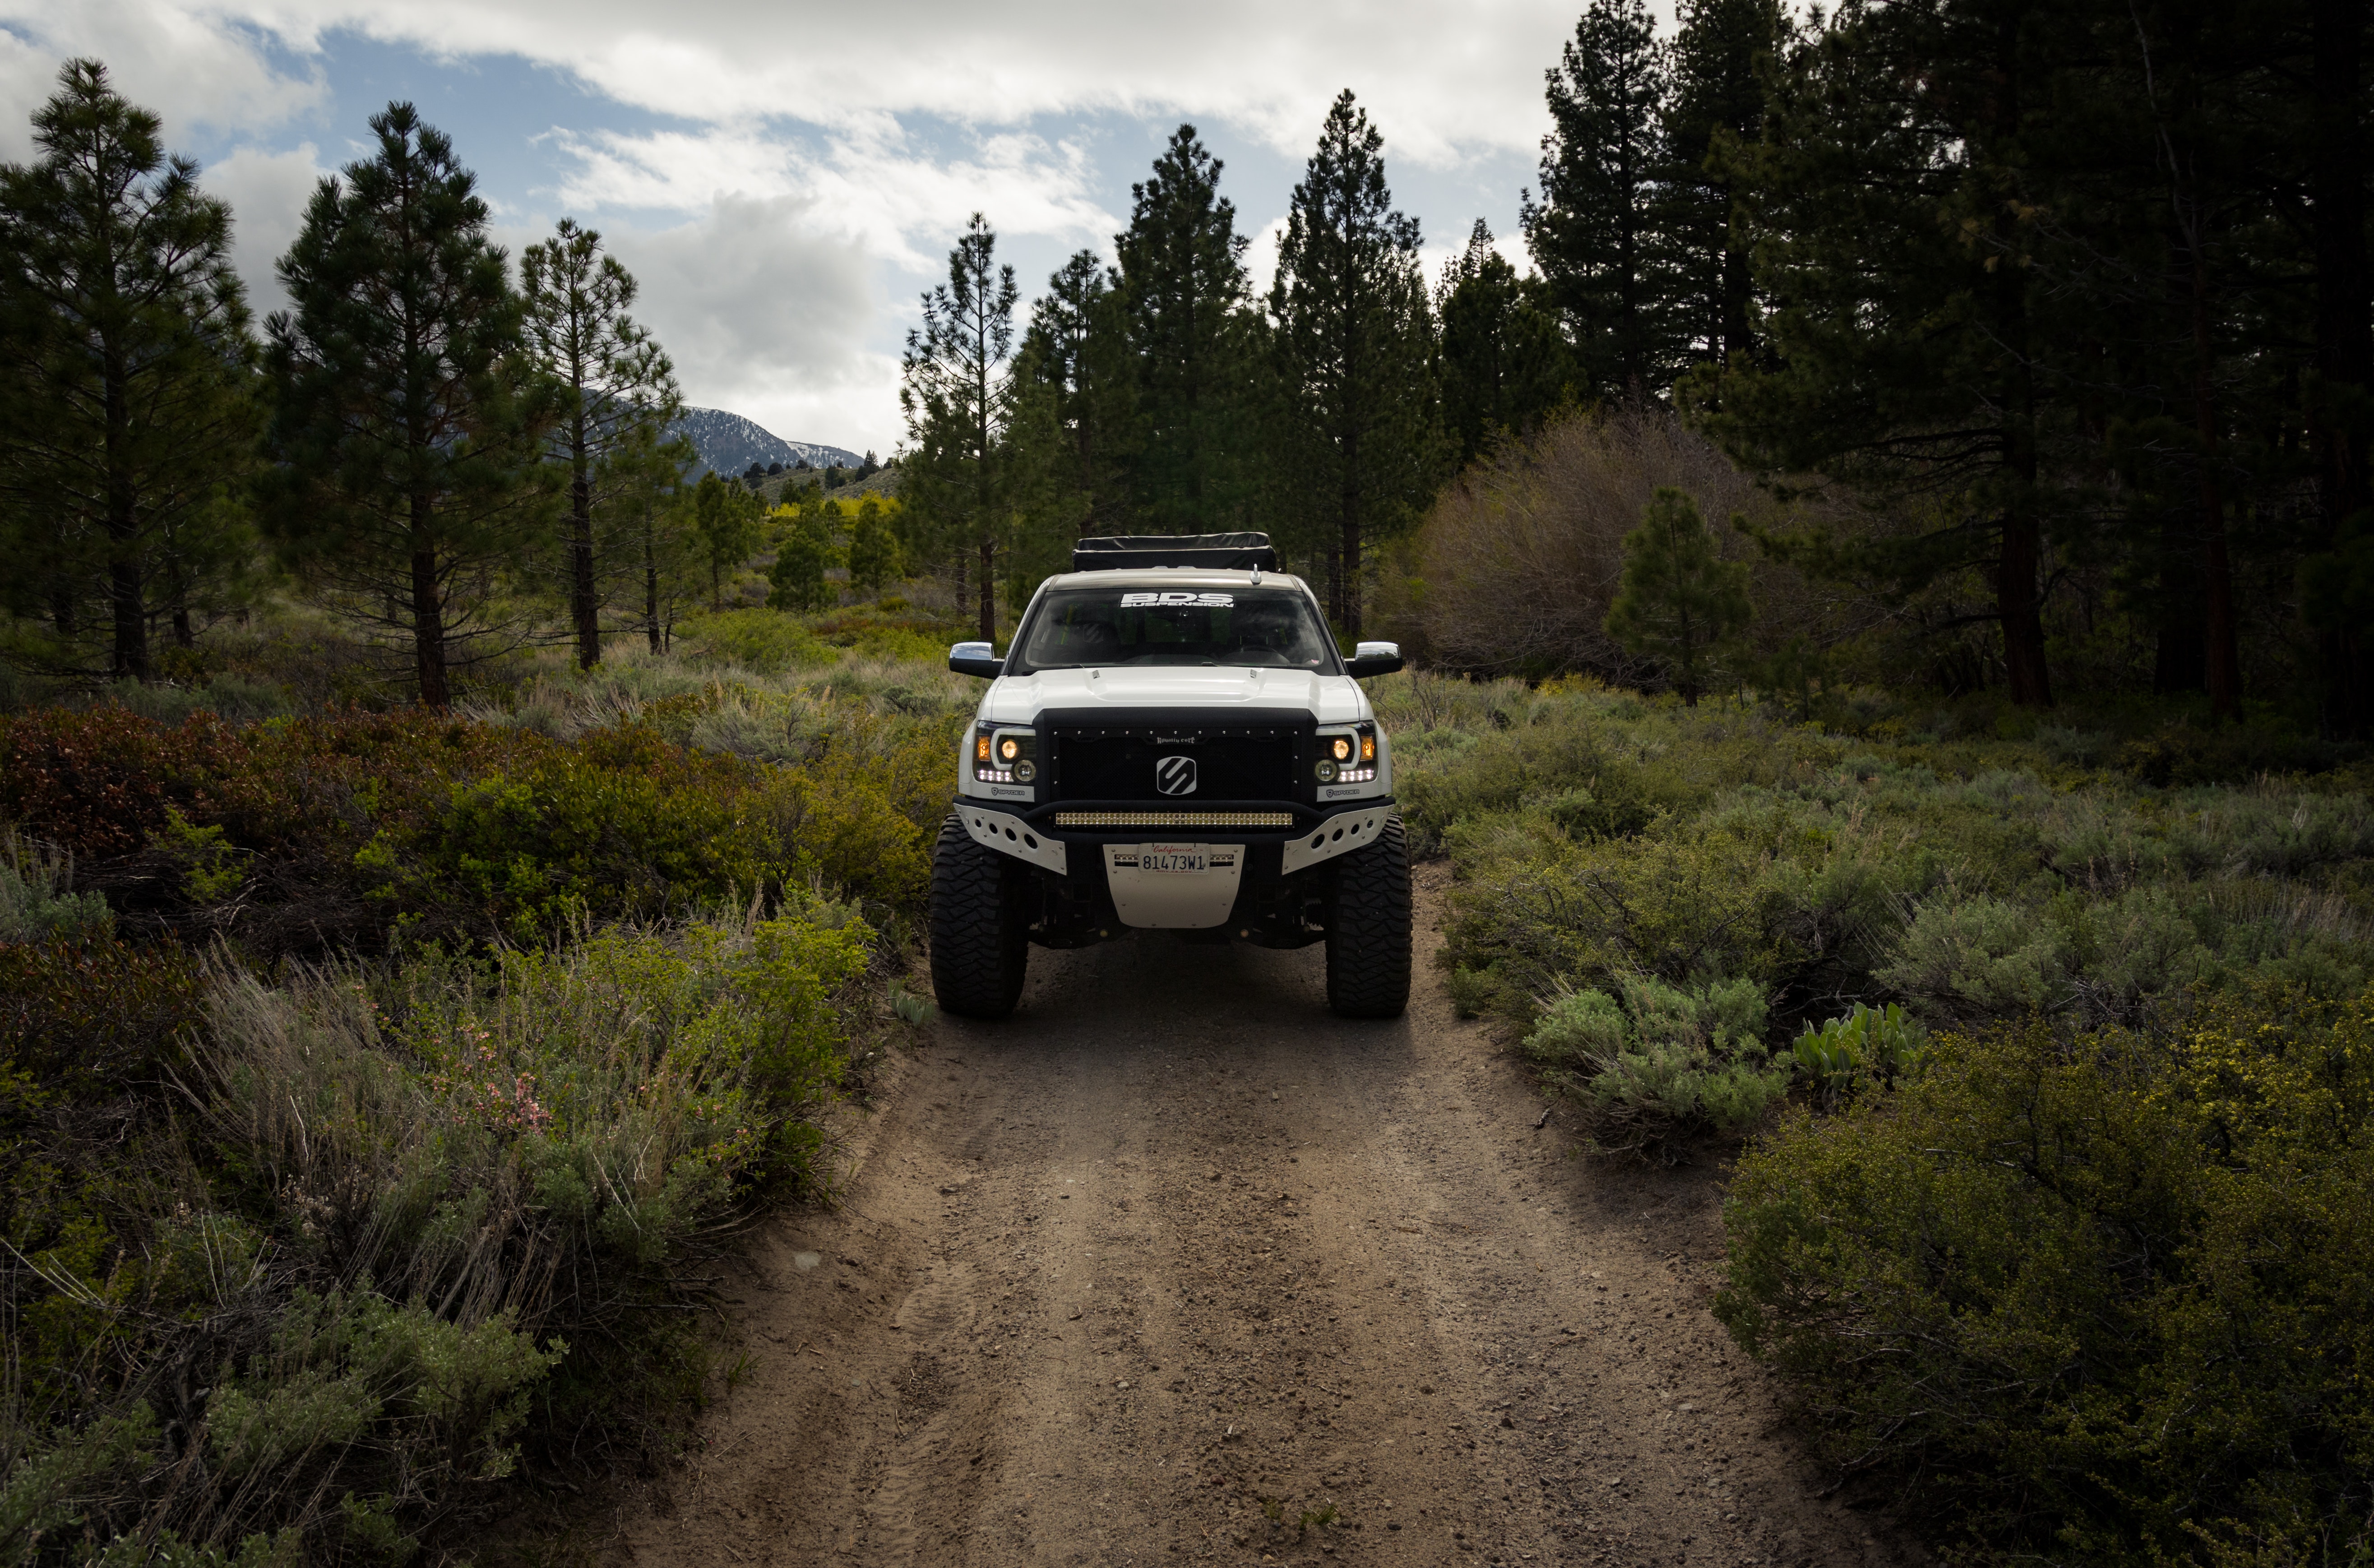
land vehicle, off roading, vehicle, automotive tire, car, off road vehicle, tire, dirt road, automotive exterior, road, trail, terrain, jeep, recreation, soil, compact sport utility vehicle, sport utility vehicle, toyota, hardtop